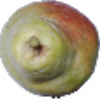
Label: pear_williams